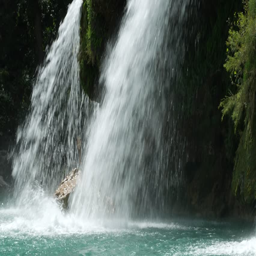
close up steady shot of waterfalls cascading down into a pool